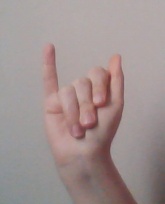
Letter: meem